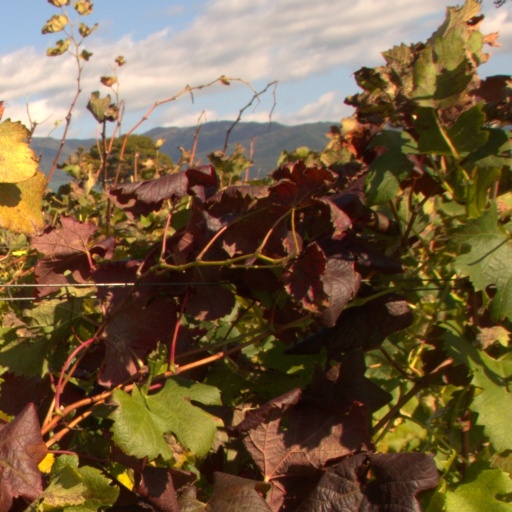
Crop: grape